List of Hong Kong national security cases

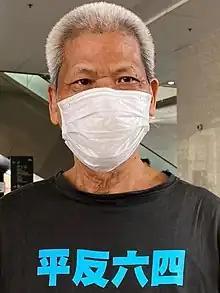
Koo in

On 29 December 2021, the NSD arrested six current and former executives of Stand News for suspected conspiracy to publish seditious publications. The arrested were former editor-in-chief Chung Pui-kuen, acting editor-in-chief Patrick Lam, former director Chow Tat-chi, Margaret Ng, Christine Fang, and Denise Ho. HKJA chairperson Ronson Chan, who was a deputy assignment editor at Stand News, was taken by police for assisting in the probe but not arrested. Chung's wife, Chan Pui-man, was re-arrested in jail. Lam reportedly resigned as chief editor immediately after the arrest. Former director Joseph Lin, and co-founders of the news outlet Yu Ka-fai, Tony Choi, were reportedly wanted by the police.